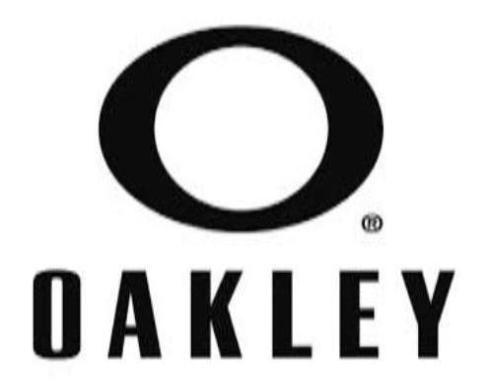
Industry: Sports